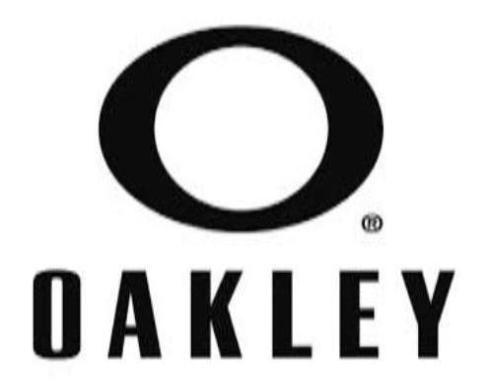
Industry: Sports